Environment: real
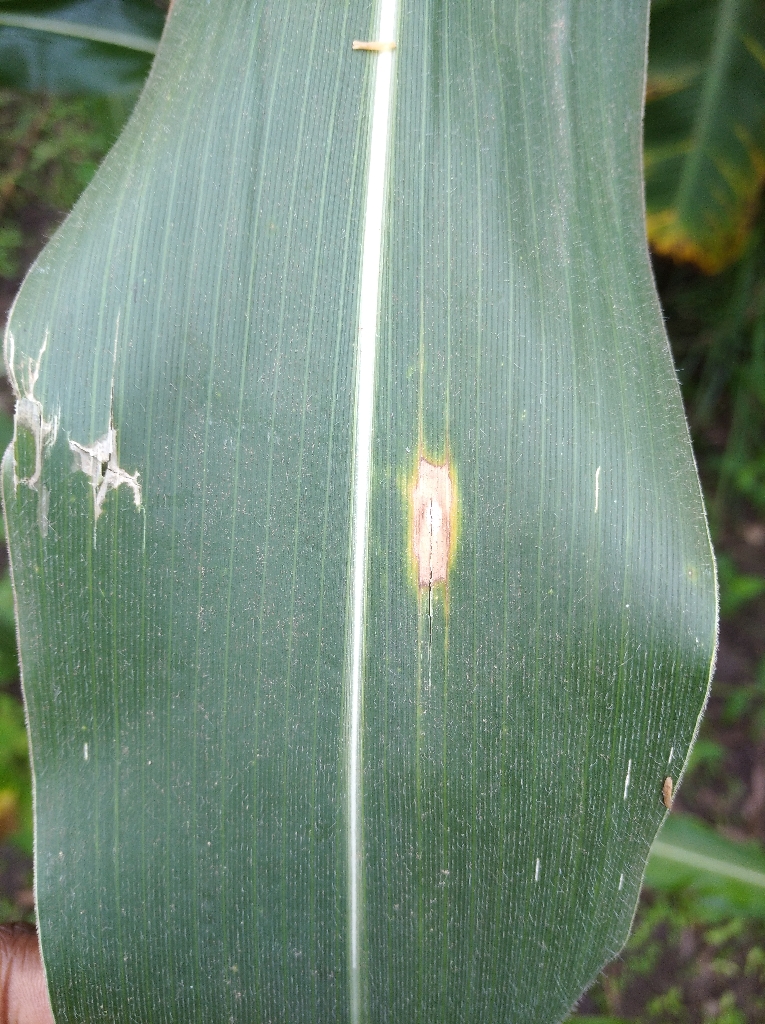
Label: northern_corn_leaf_blight